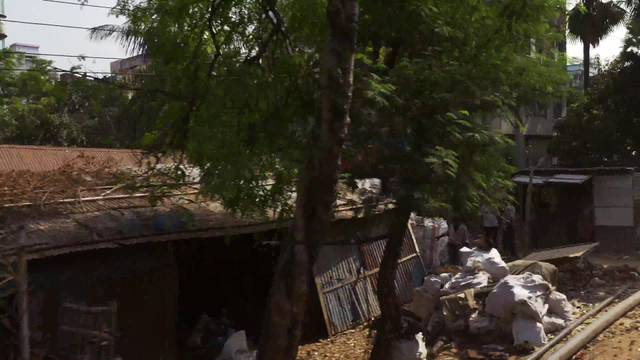
Region: Bangladesh
Coordinates: 23.818, 90.414